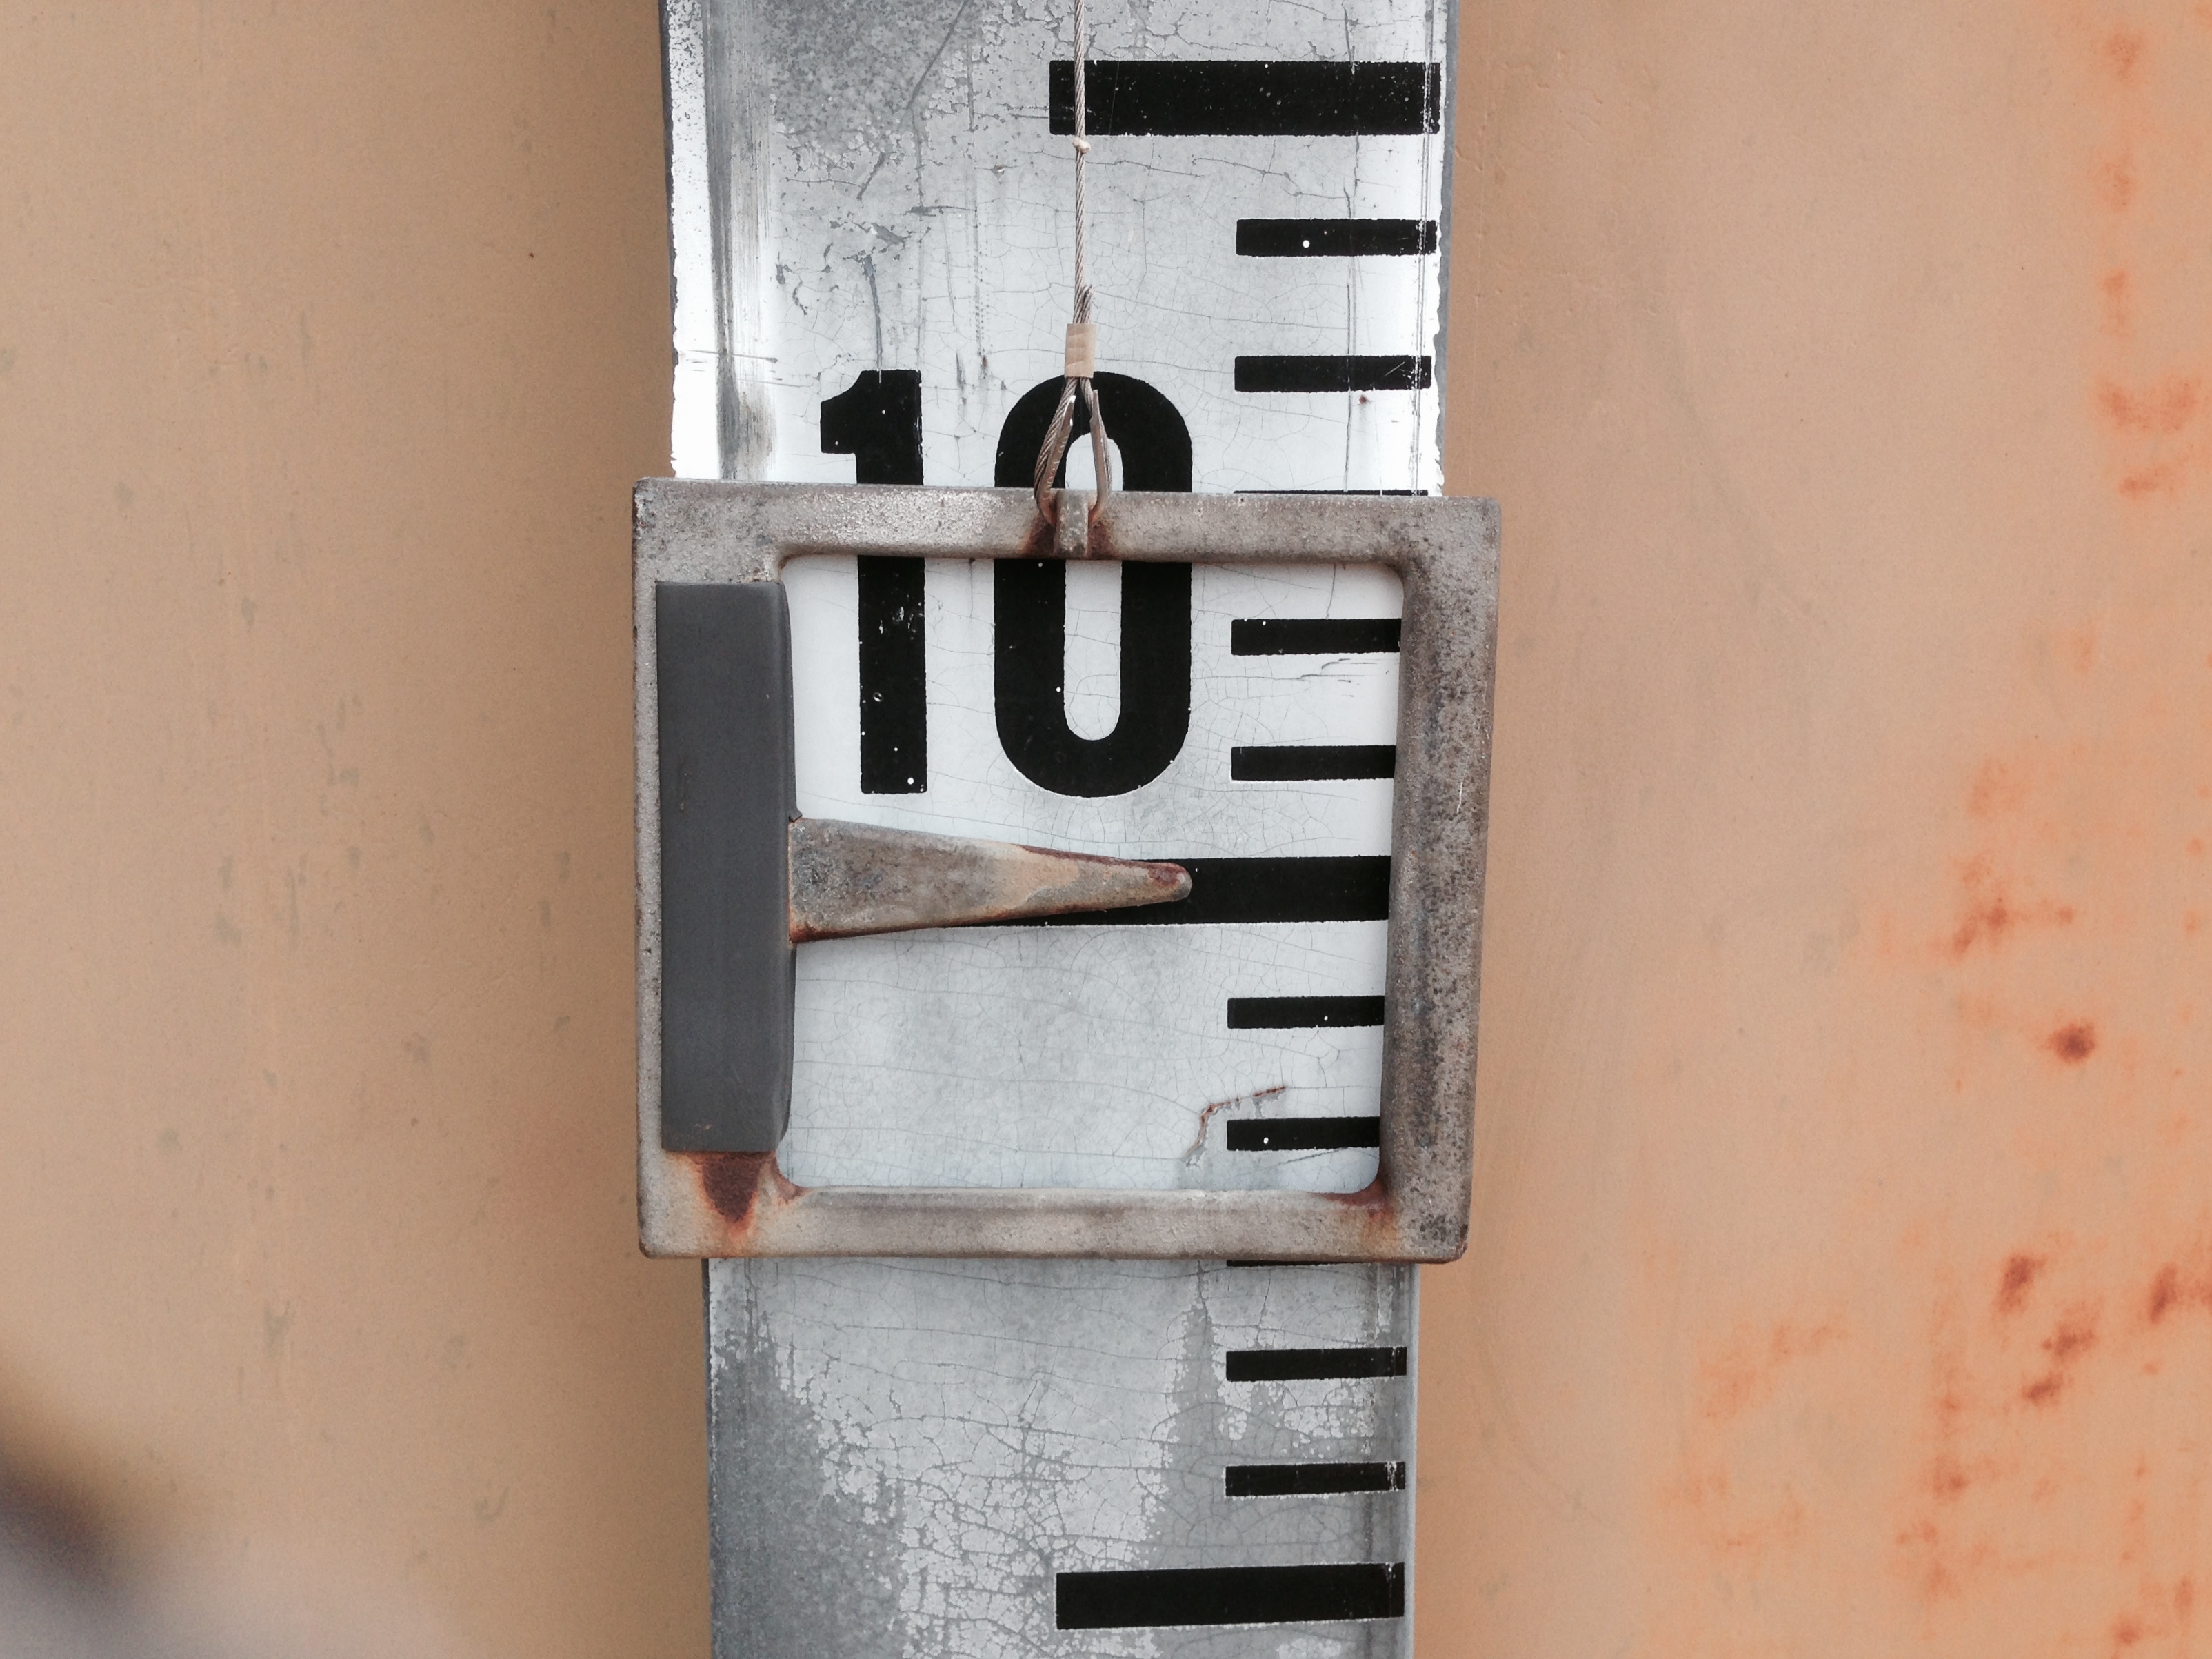
wood, white, number, wall, red, color, design, 10, shape, ten